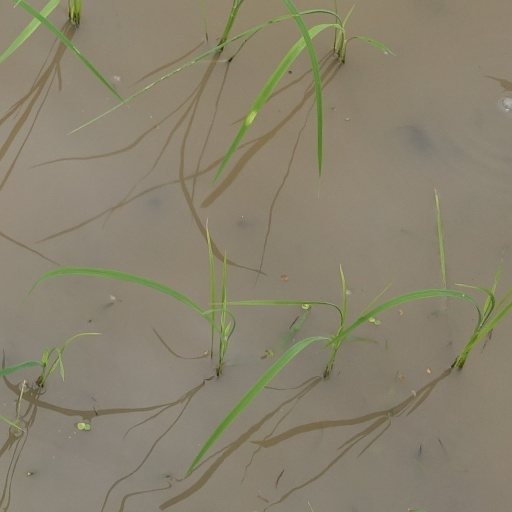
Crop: rice